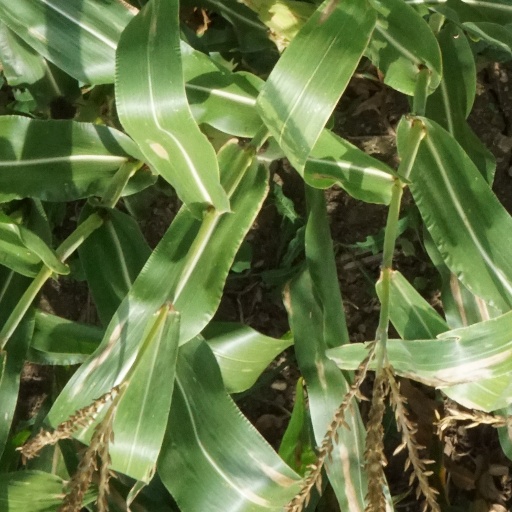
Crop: maize; corn